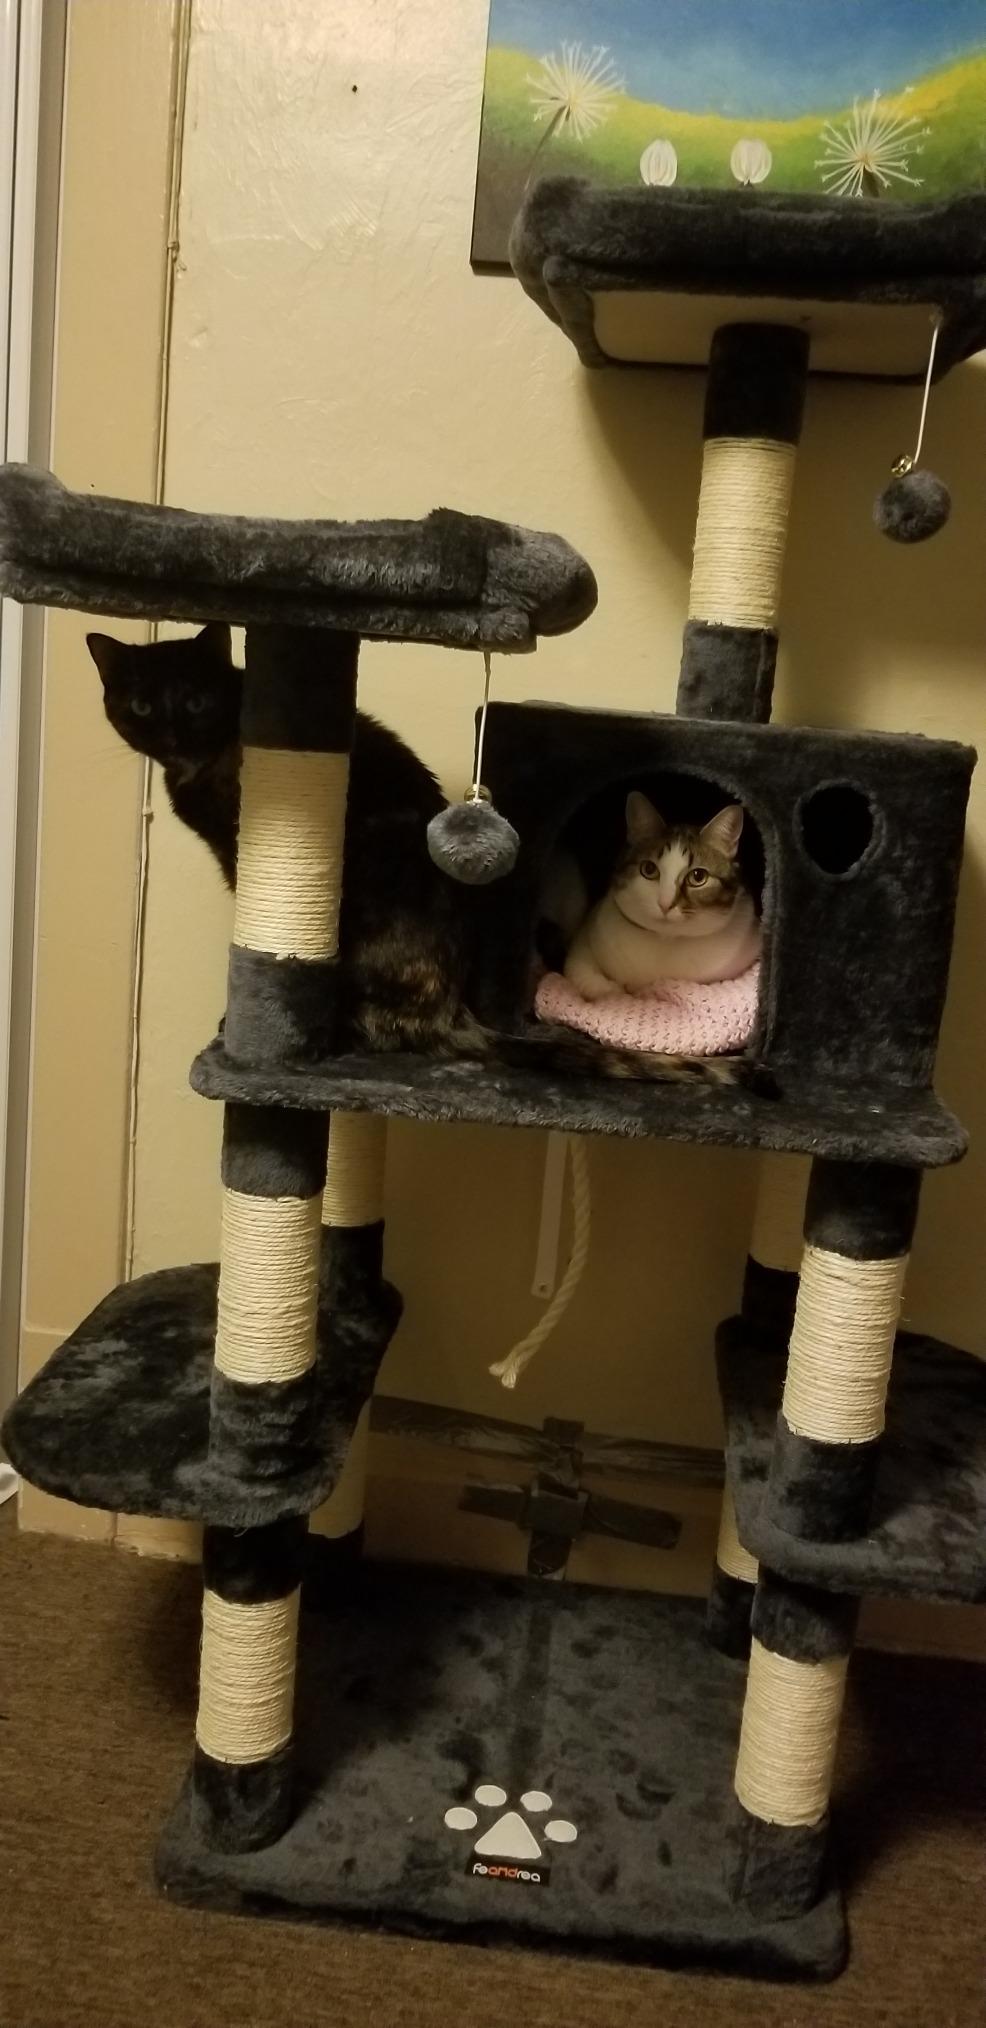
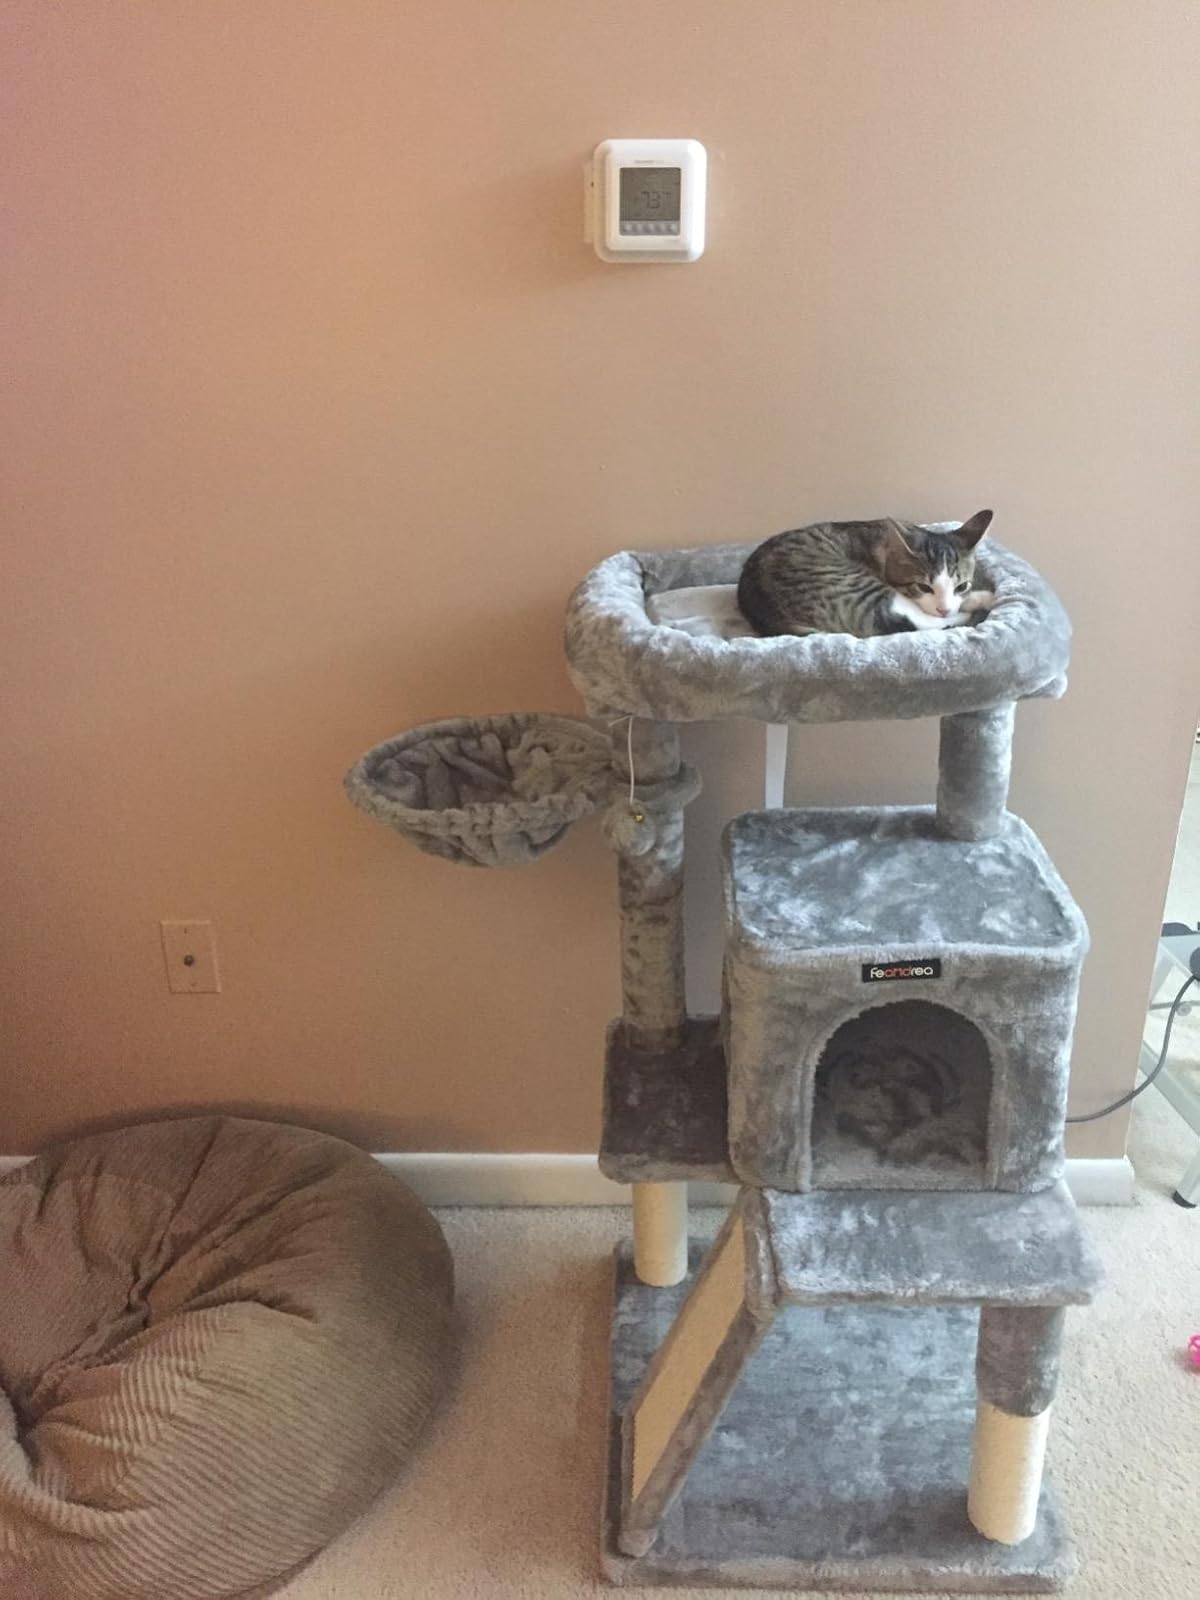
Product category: items_cat tree
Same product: no